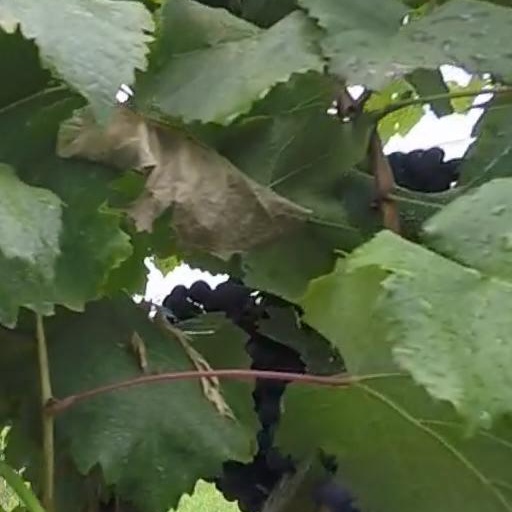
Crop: grape